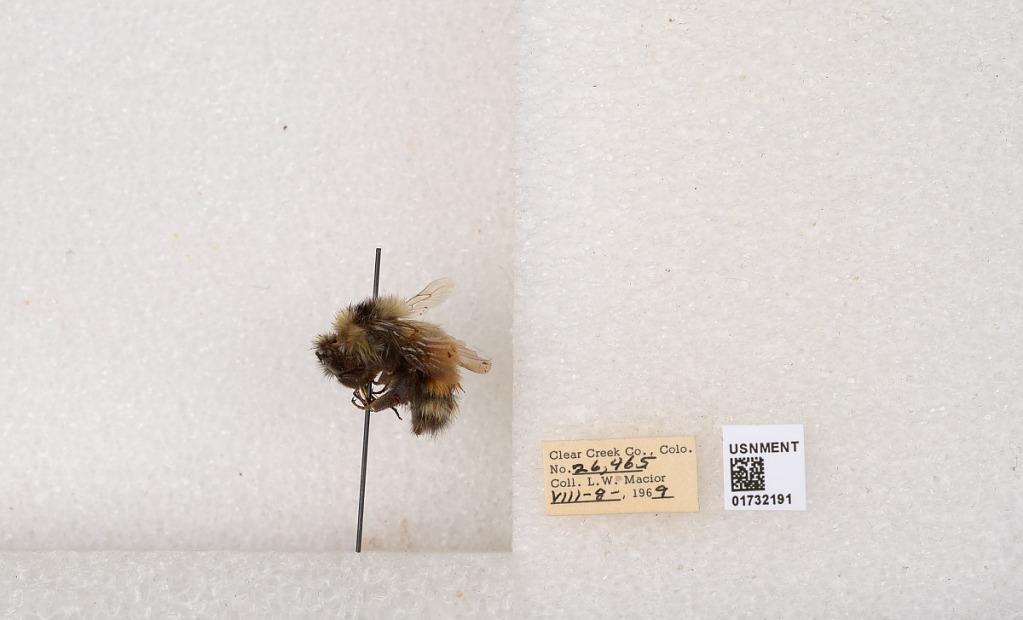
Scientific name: Bombus (Pyrobombus) sylvicola Kirby
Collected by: L. Macior
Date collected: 1969-8-8
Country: United States
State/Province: Colorado
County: Clear Creek
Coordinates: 39.7006, -105.694